Coleshill House

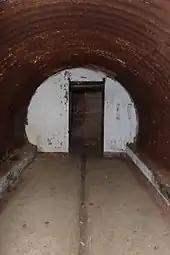
An underground operational base constructed for the training of Auxiliary Unit personnel

Coleshill House was a double-pile building, influenced by Jones's Queens House in Greenwich, and combining Italian, French, Dutch and English architectural ideas. It measured approximately , with two main floors of nine bays, above a rusticated basement, and an attic with seven prominent dormer windows and four tall chimney-stacks on each side of the hipped roof. The roof was topped by a flat deck surrounded by a balustrade with a central belvedere cupola. The main floors had equal heights, unlike the Palladian emphasis on the "piano nobile".